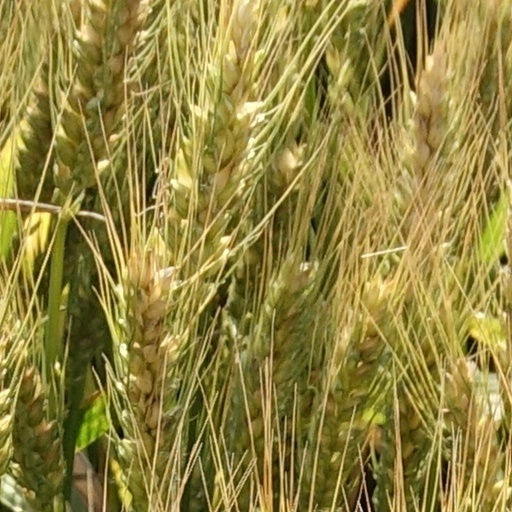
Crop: wheat